Rings of Power (video game)

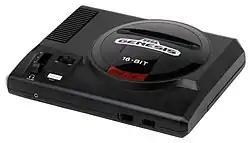
Development for "Rings of Power" switched from the PC and Amiga to the Sega Genesis (pictured) after Gavin took notice of EA's reverse-engineered development kits.

"Buccaneer", eventually titled "Rings of Power", was originally developed as a PC and Amiga release, although EA considered them to be weak platforms. During a visit by Gavin and Rubin to EA's offices, Gavin immediately identified a reverse-engineered Sega Genesis development kit – EA was privately using these kits to develop Genesis games without Sega's permission, with plans to use this ability as leverage against Sega to obtain a better licensing agreement from them. After pointing out the development kit, Gavin and Rubin were required by EA founder Trip Hawkins to sign non-disclosure agreements, upon which Gavin suggested that "Rings of Power" would make a suitable Genesis release. Hawkins agreed, wishing for Gavin and Rubin to invest in the success of EA's secret operation. As a result, "Rings of Power" became Naughty Dog's first console game, as well as the second EA game to begin development for the Genesis. Rubin later voiced regret for the decision to change platforms, as it affected the game's quality.